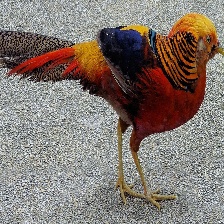
Species: GOLDEN PHEASANT
Scientific name: CHRYSOLOPHUS PICTUS